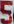
Number: 5